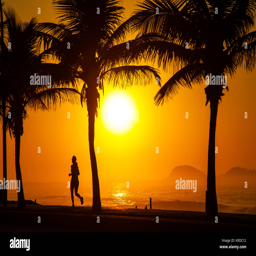
early in the morning at beach